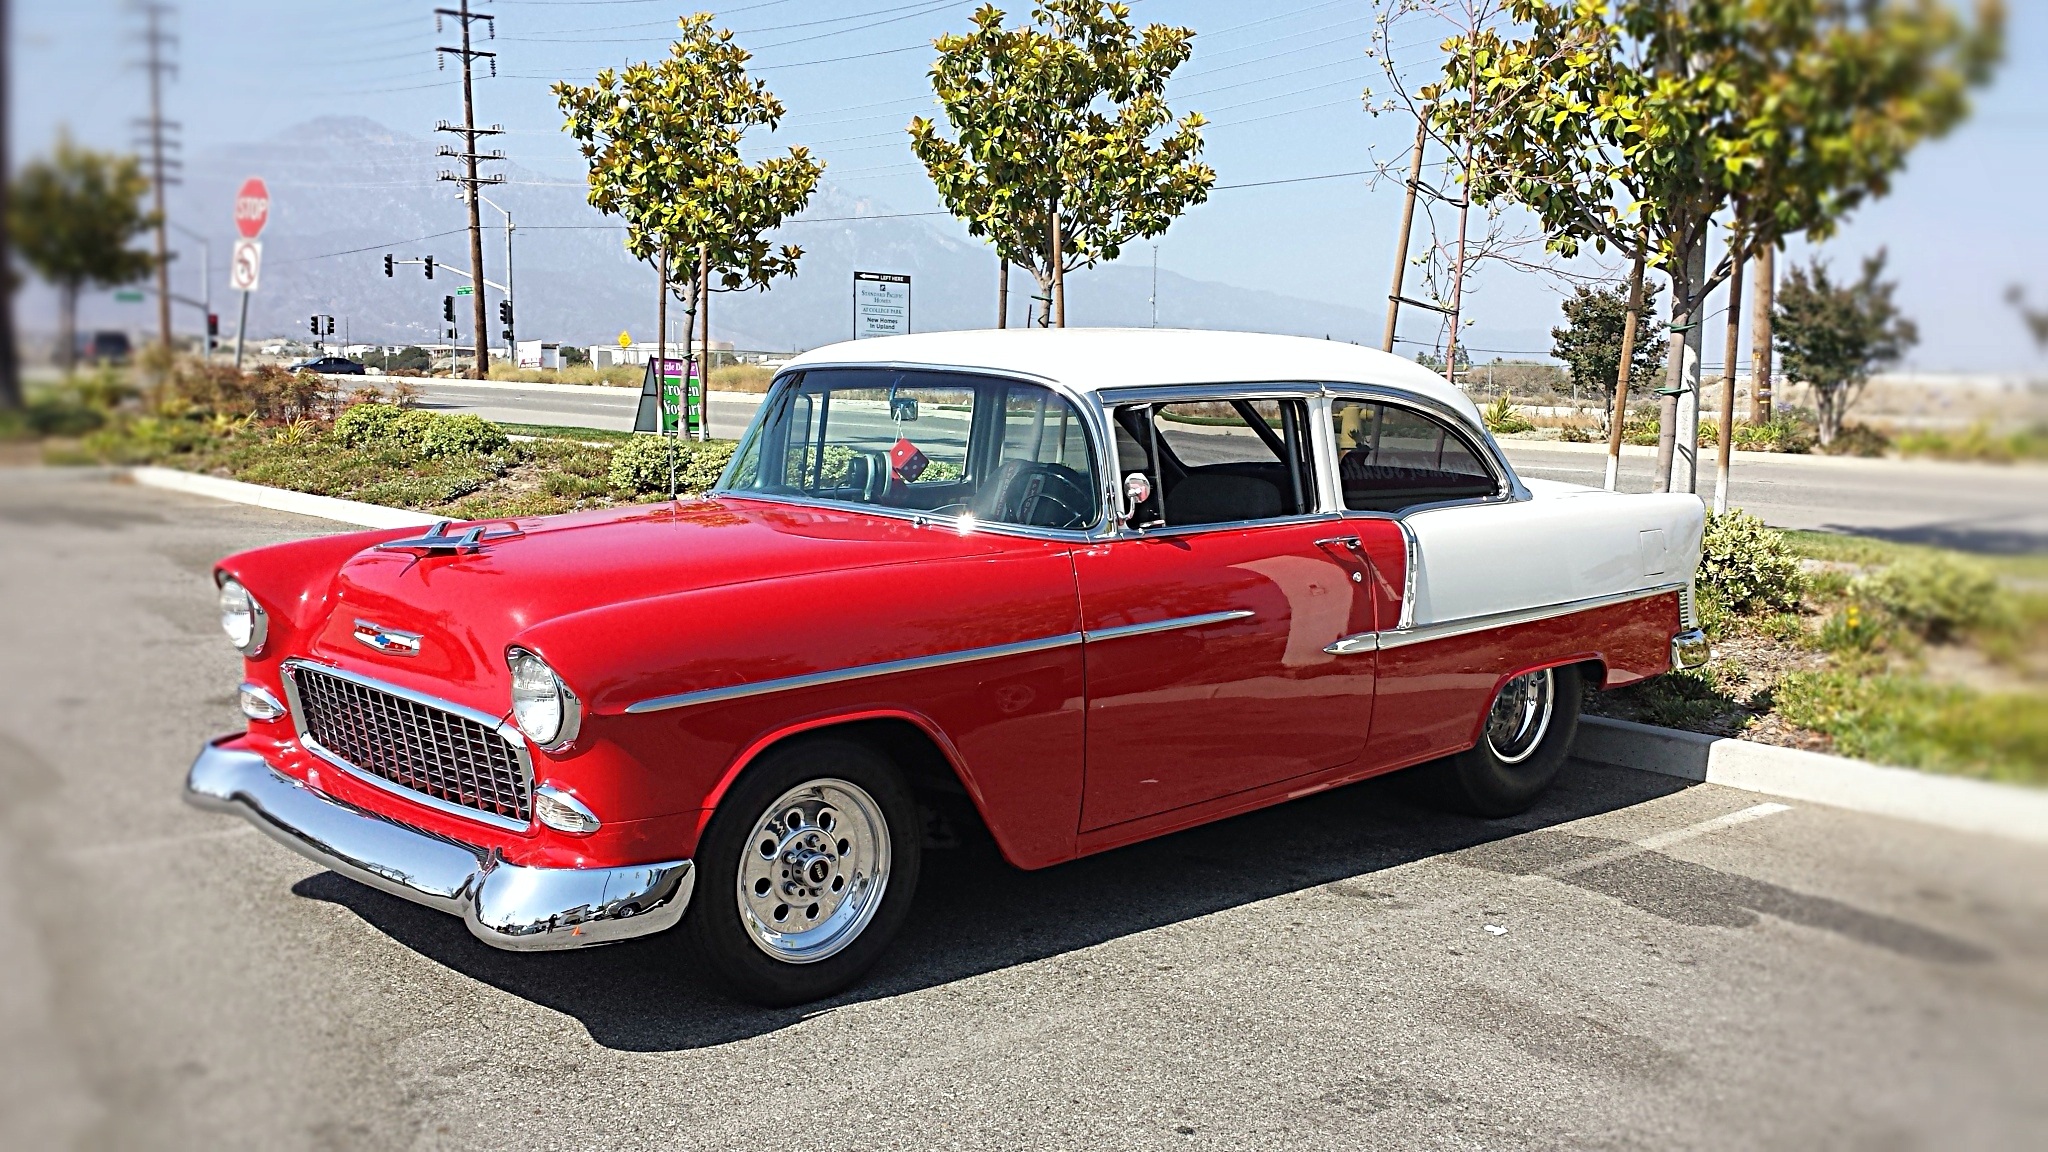
landscape, outdoor, road, traffic, street, car, vintage, antique, wheel, automobile, retro, view, highway, driving, old, city, urban, asphalt, travel, freeway, motion, transportation, transport, model, vehicle, collection, journey, show, auto, nostalgia, business, headlight, historic, black, speed, odometer, cable car, modern, old car, tire, muscle, motor vehicle, speedway, bumper, car park, race, competition, power, chrome, cool, engine, steering, safety, sedan, heritage, championship, classic, chevrolet, roadster, minivan, fast, shiny, rally, coches, concourse, fashioned, antique car, car wash, motorcar, motorized, land vehicle, styled, automobile make, automotive exterior, luxury vehicle, full size car, chevrolet bel air